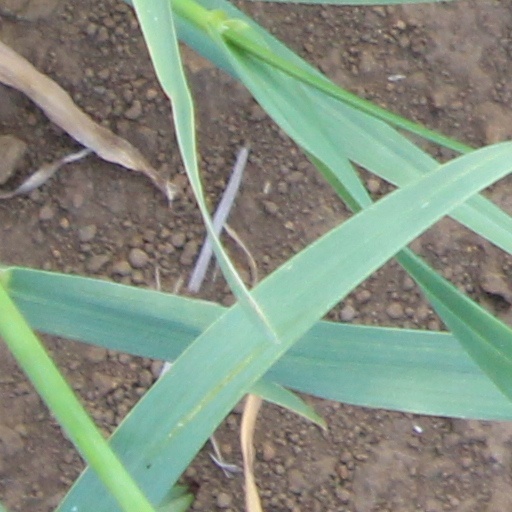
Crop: wheat